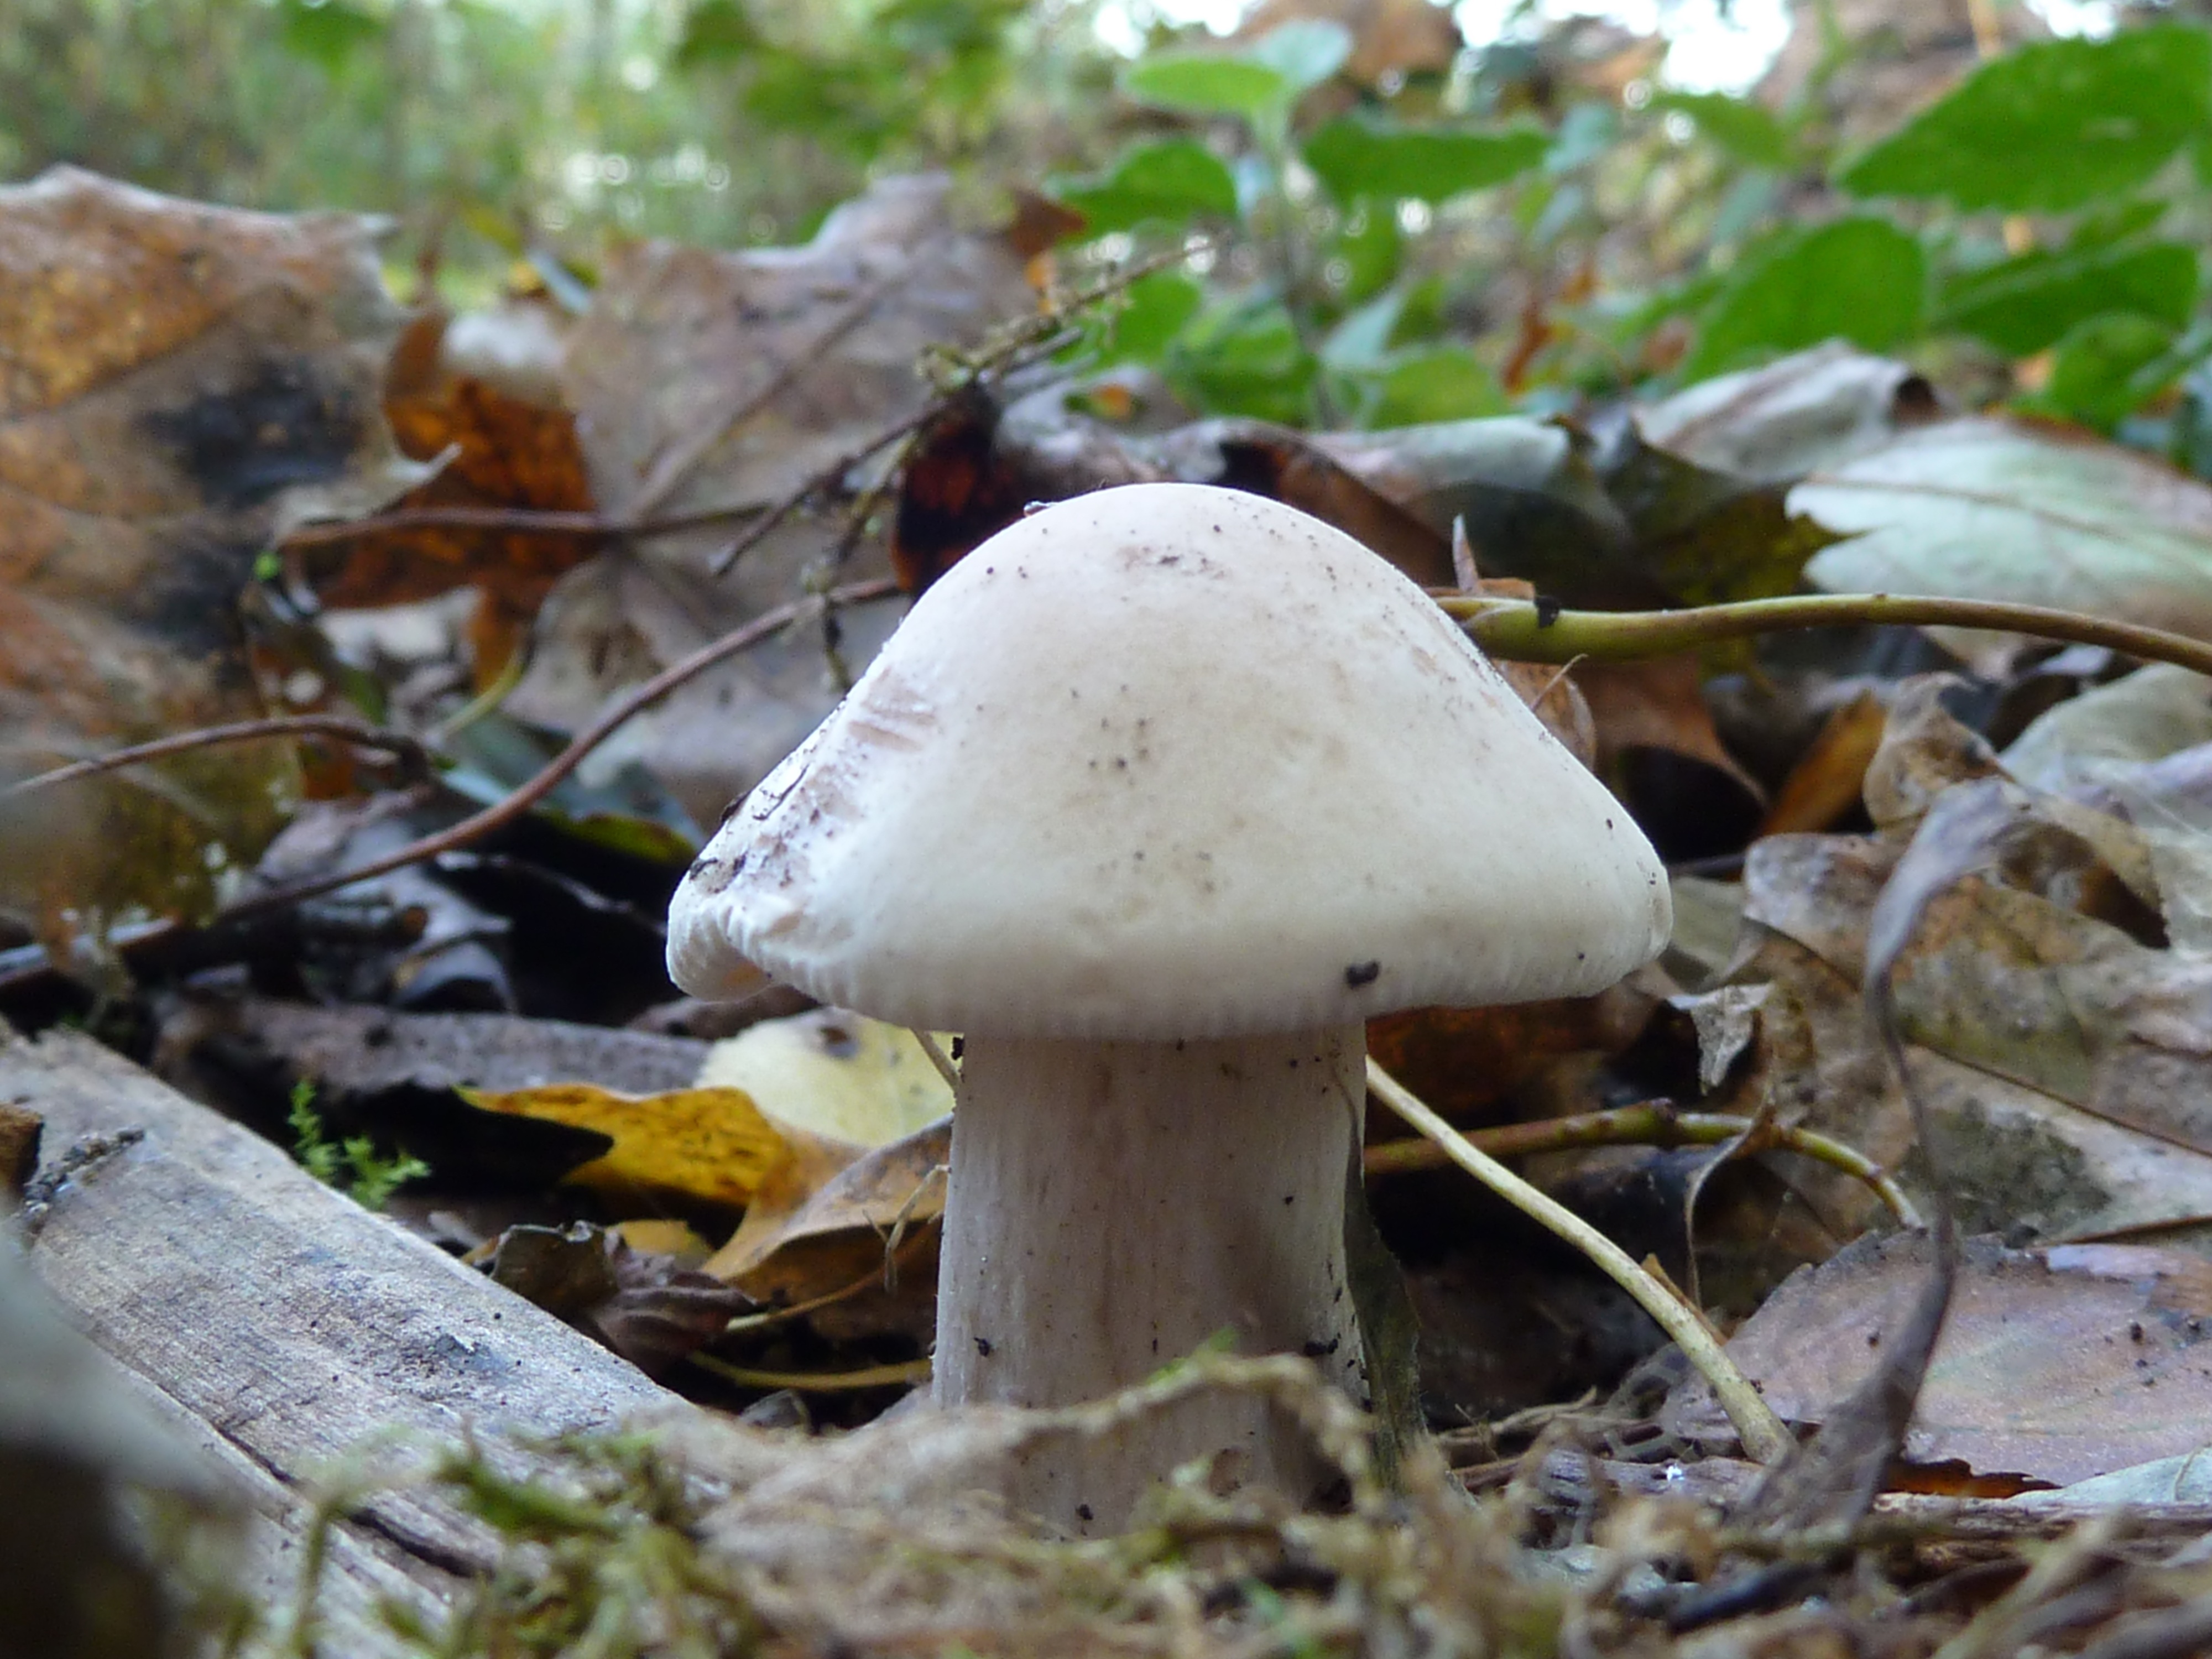
nature, white, leaf, autumn, mushroom, flora, season, fauna, forest floor, fungus, woodland, bolete, auriculariales, forest mushroom, agaricus, matsutake, screen fungus, oyster mushroom, edible mushroom, medicinal mushroom, agaricomycetes, agaricaceae, champignon mushroom, penny bun, pleurotus eryngii, auriculariaceae